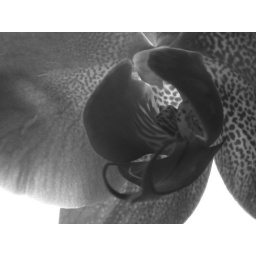
Was curious how different the bloom would look in black &amp;amp; white